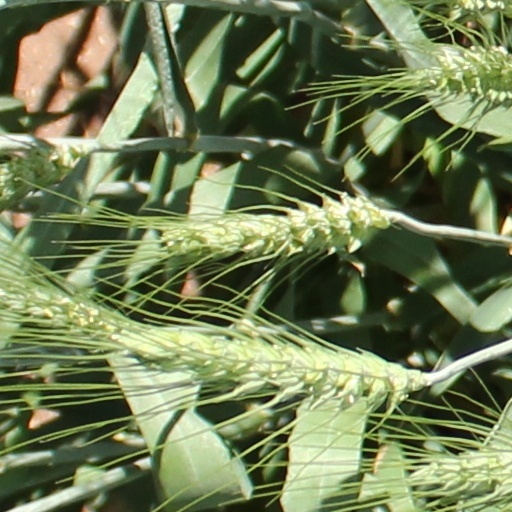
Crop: wheat